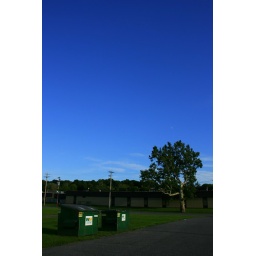
I found this scenery during a walking around my house in the evening of a Saturday.